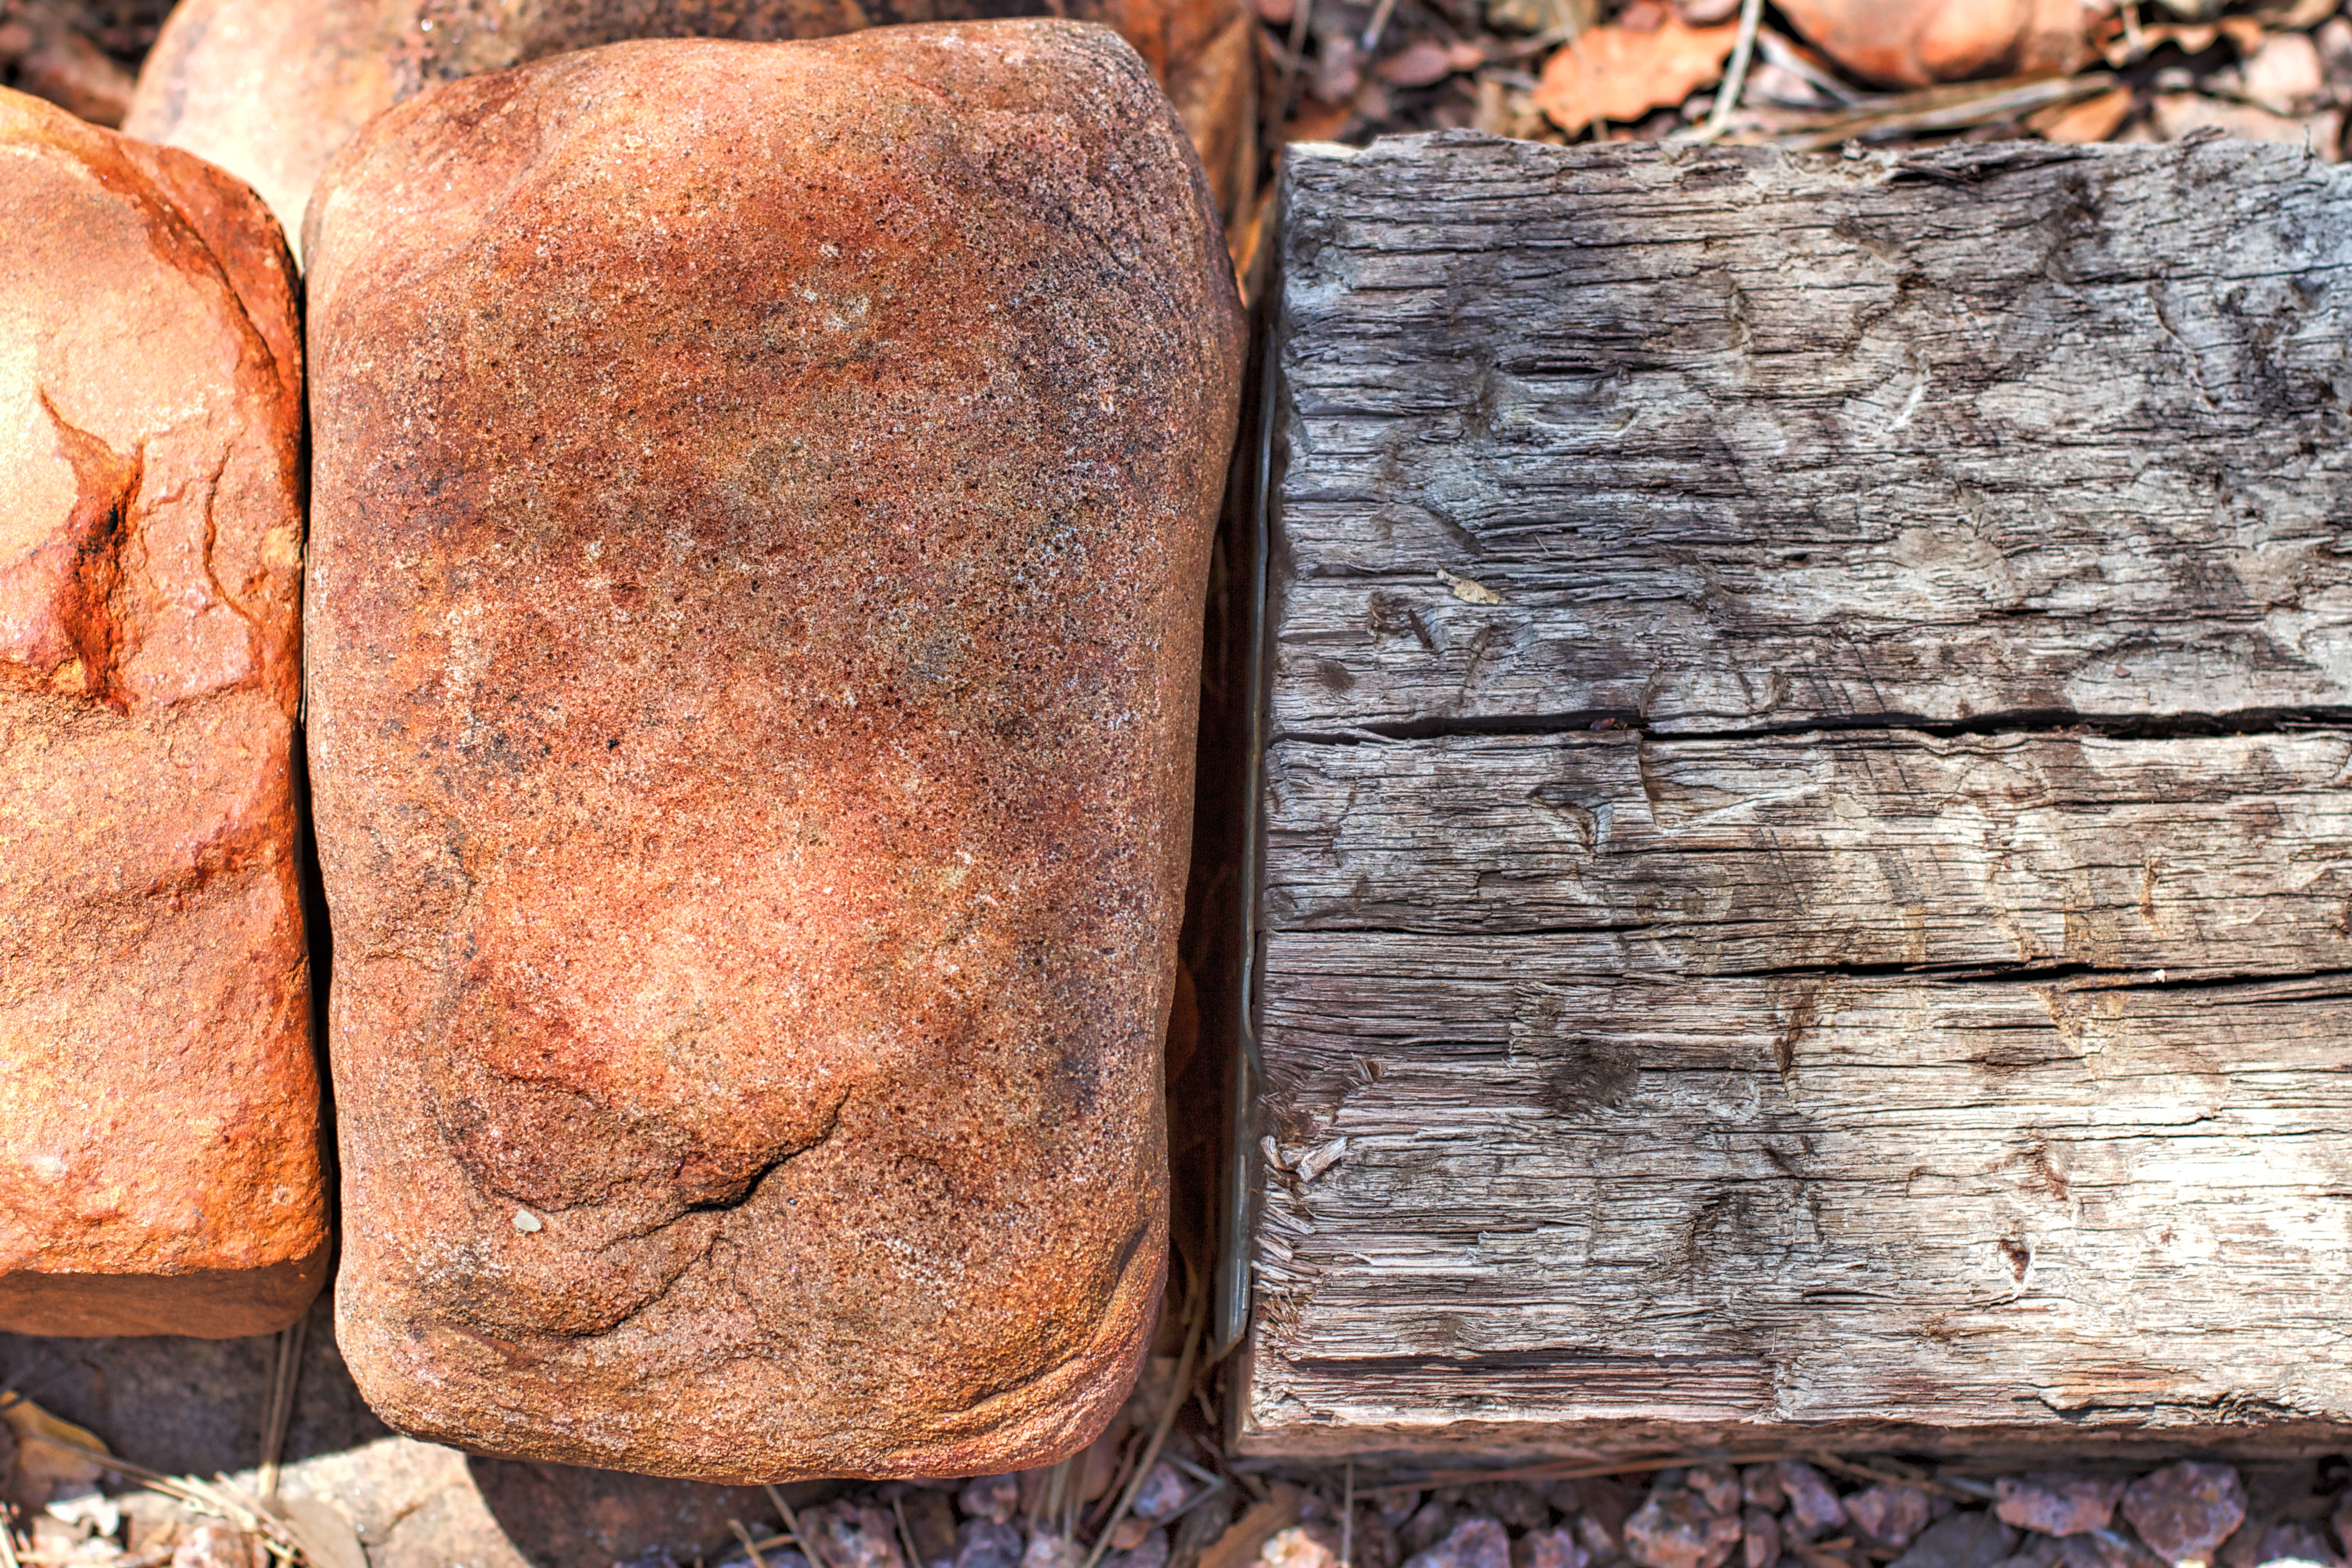
tree, rock, wood, trunk, wall, soil, brick, lumber, material, geology, boulder, carving, 2016366